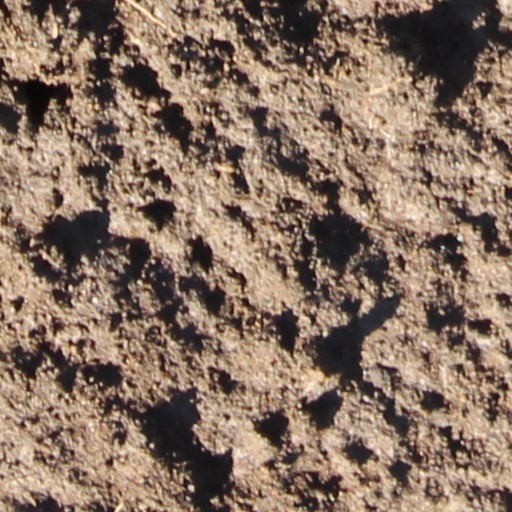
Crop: wheat